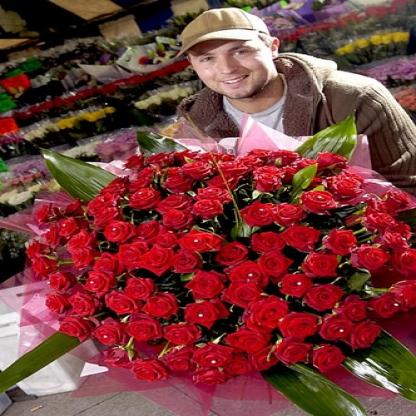
Scene: Indoor